Paris, Capital of the 19th Century

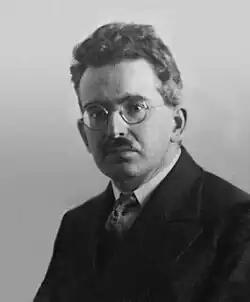
In “Paris, Capital of the 19th Century” (1935), Walter Benjamin addresses the co-evolution of architecture, city-planning, art-forms and self-perception

"Paris, Capital of the 19th Century" (1938) is one of a diptych of completed essays that was composed during the preparatory outlining and drafting phase of Walter Benjamin's uncompleted composition of the "Arcades Project". "The Paris of the Second Empire in Baudelaire" is its sister essay. The major themes of The Arcades Project—the construction of the Parisian arcades in the early 19th century, their blossoming as a habitat for the "flâneur", their demolition during Haussmannization—appear as leitmotifs in both essays.